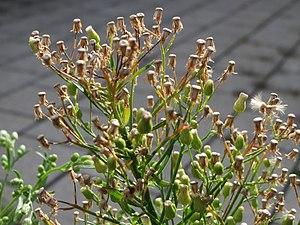
La Vergerette du Canada, Vergerolle du Canada ou encore Érigéron du Canada est une plante herbacée annuelle rudérale de la famille des Asteraceae.